John Oldham (poet)

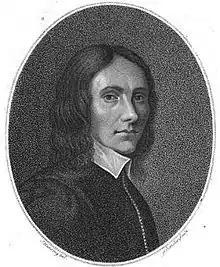

John Oldham (9 August 1653 – 9 December 1683) was an English satirical poet and translator. John Dryden, England's first Poet Laureate, was one of his admirers and upon his death wrote an elegy "To the Memory of Mr. Oldham".